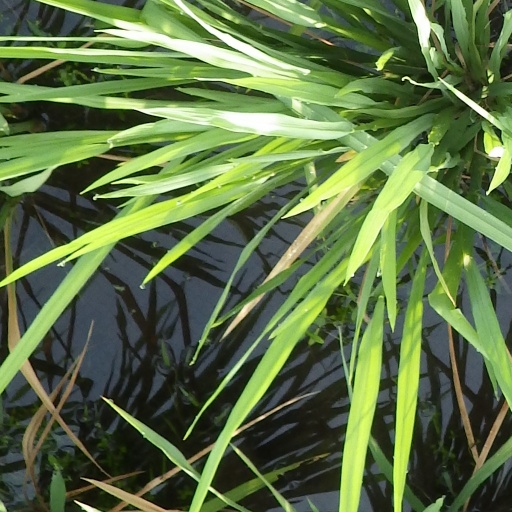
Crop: rice